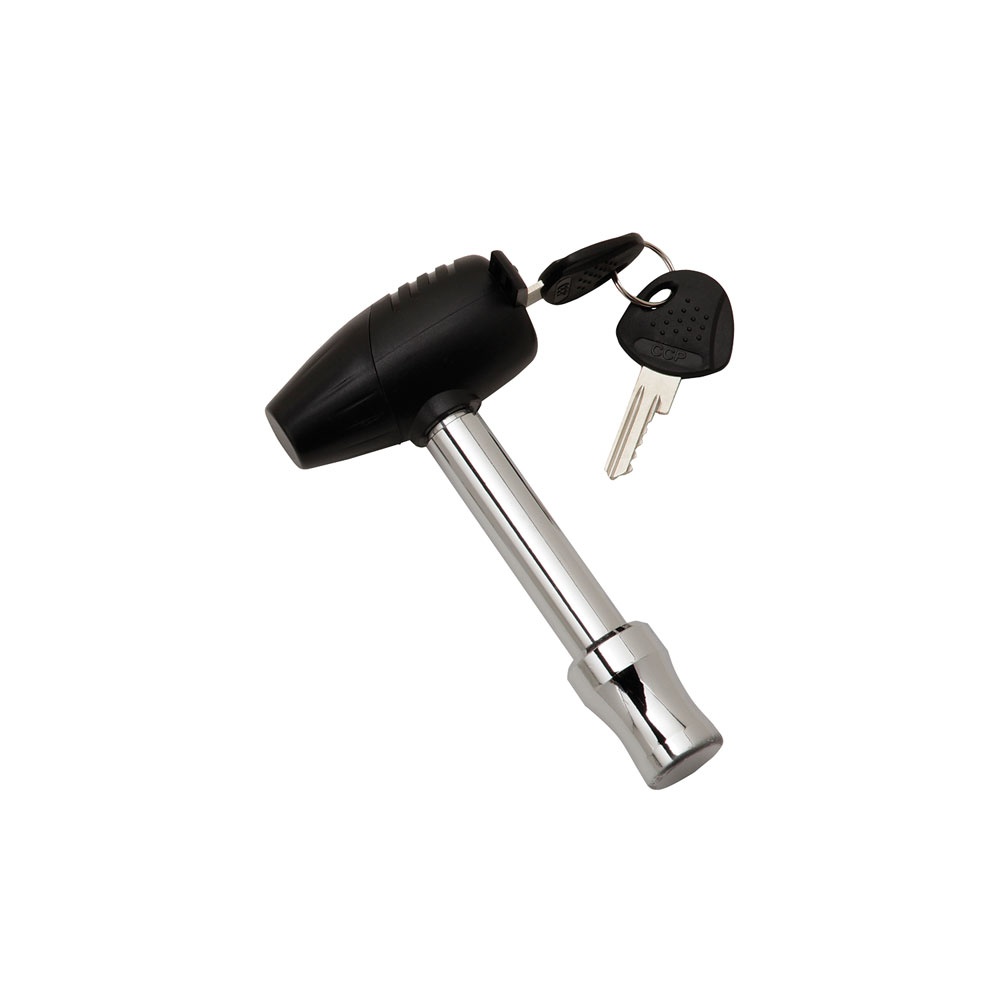
Reese 580407 Easy Access Trailer Hitch Lock with Sleeve for 1.25" and 2" Receivers
Reese's 580407 Easy Access Trailer Hitch Lock is designed to fit both 1.25" and 2" receivers. It features an easy access side key entry, sliding dust cap, and a lock housing that rotates 360 degrees. Limited lifetime warranty.
Brand: Reese
Category: Vehicles & Parts > Vehicle Parts & Accessories > Vehicle Safety & Security > Vehicle Alarms & Locks > Vehicle Hitch Locks